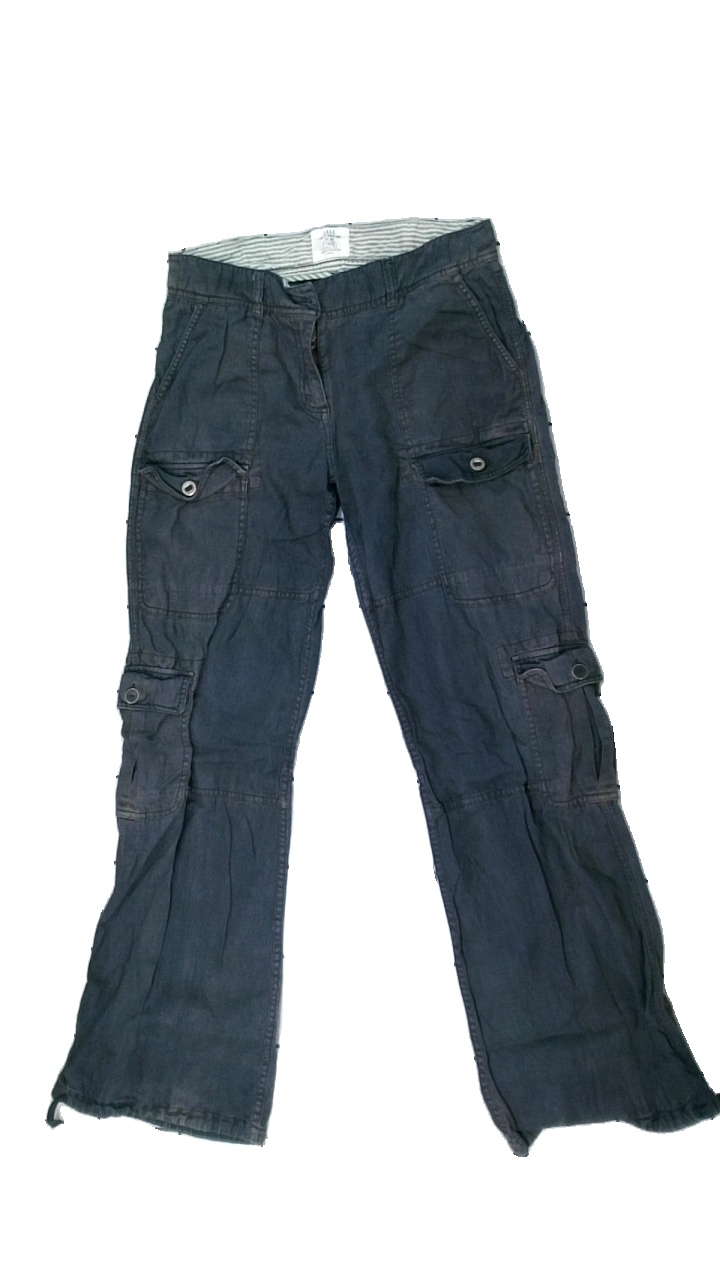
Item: Trousers (Ladies)
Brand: Logg (h&m)
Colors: Grey
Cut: Regular
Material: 65% cotton, 35% viscose
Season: All
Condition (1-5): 3
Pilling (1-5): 3
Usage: Export
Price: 50-100